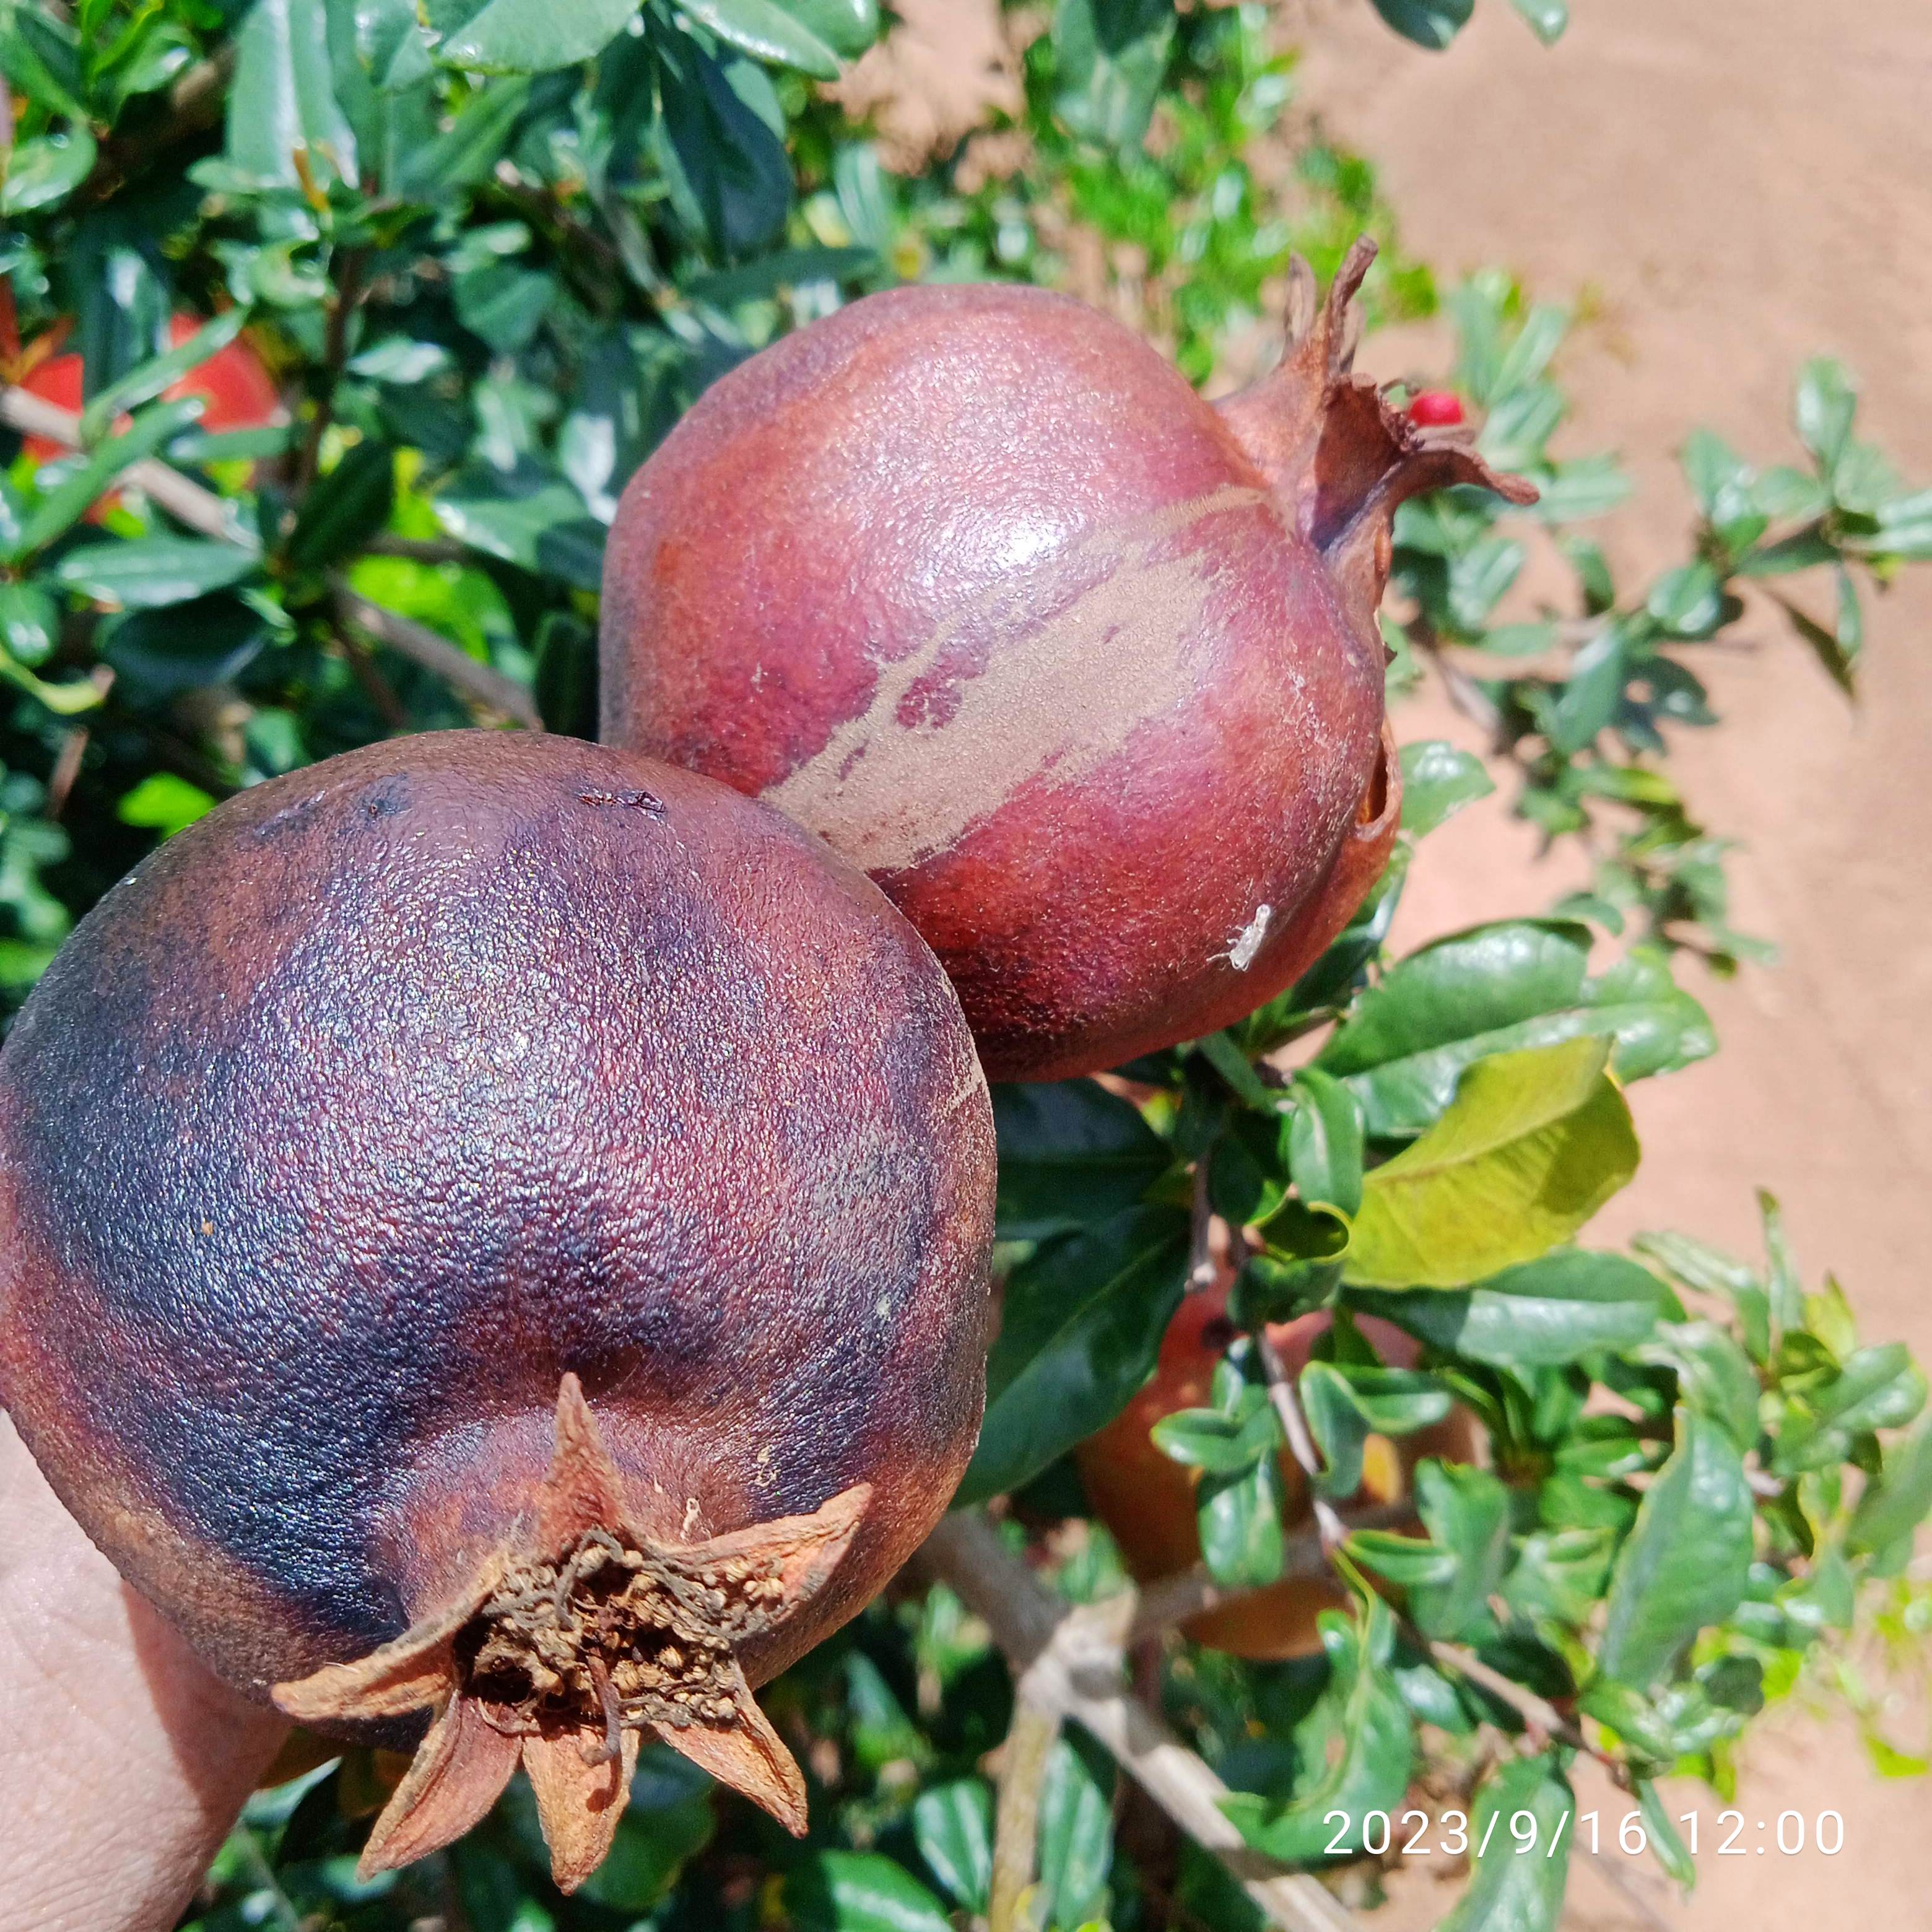
Label: Alternaria